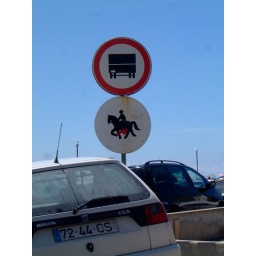
near the beach, I found this sign. I guess the road is too narrow for trucks and horses that big.